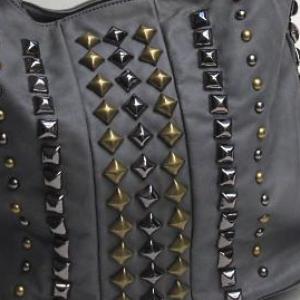
Texture: studded